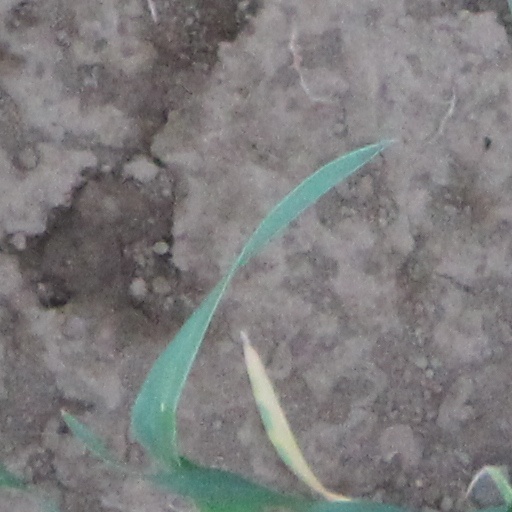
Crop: wheat